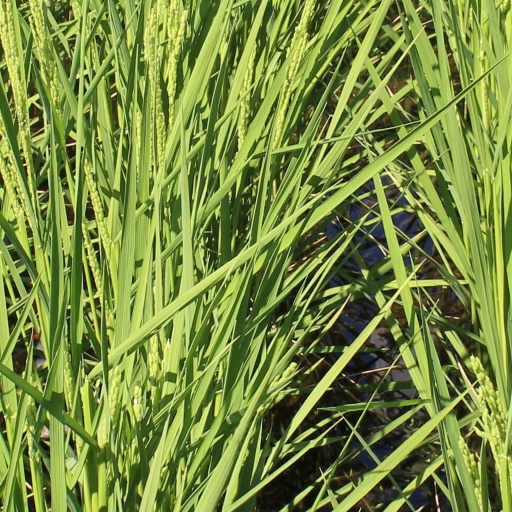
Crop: rice